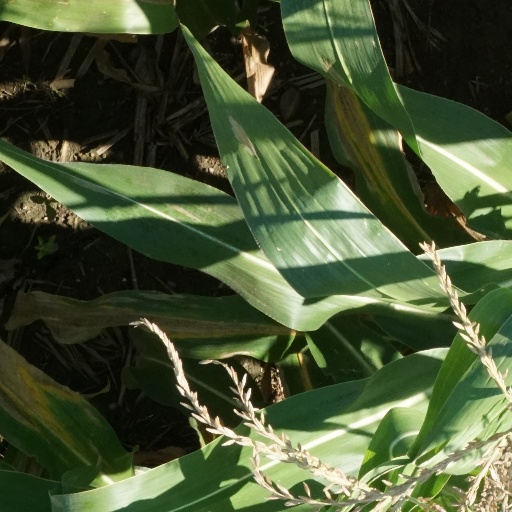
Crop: maize; corn